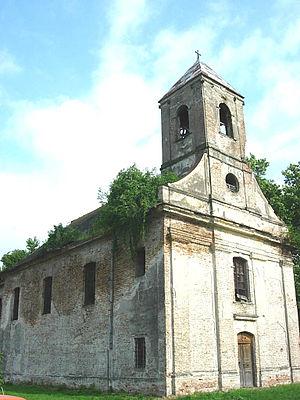
Le diocèse de Subotica est un diocèse catholique de rite romain ; il est situé en Serbie. Son siège est situé à Subotica, dans la province de Voïvodine. Il est actuellement administré par l'évêque János Pénzes.
Bačko Novo Selo est une localité de Serbie située dans la province autonome de Voïvodine. Elle fait partie de la municipalité de Bač dans le district de Bačka méridionale. Au recensement de 2011, elle comptait 1 029 habitants.